Jack Roxburgh

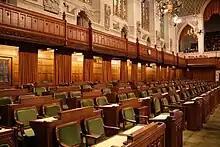
Photo of the back benches with wooden desks and chairs with green seats

Roxburgh began his political aspirations while still president of the CAHA, and skipped the 1962 Memorial Cup banquet due to preparations for the 1962 Canadian federal election. He was elected to the 25th Canadian Parliament on June 18, 1962, as the Liberal Party of Canada candidate in the riding of Norfolk, earning 10,882 votes. He said his opponent John Evans Knowles was a good man and good friend. After being elected, Roxburgh said he intended to be vocal about the Sports Advisory Council run by Jay Monteith, and how its committee members were chosen without input from Canadian sports associations like the CAHA.